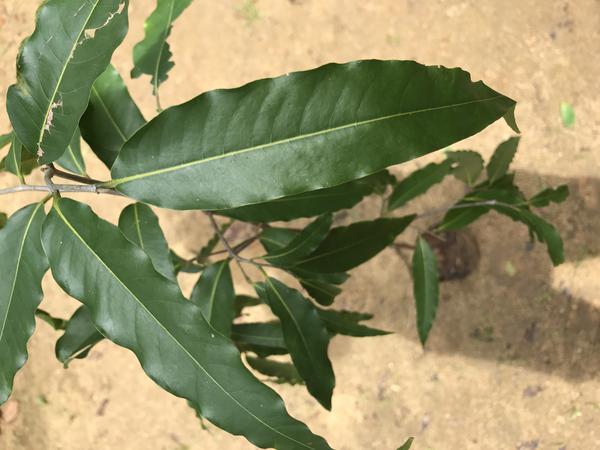
Plant: Ashoka